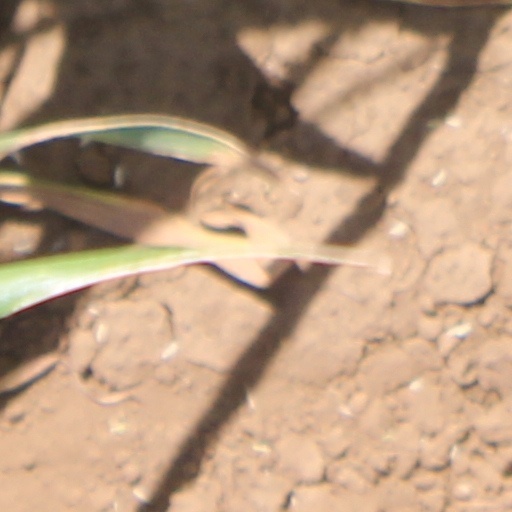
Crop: wheat